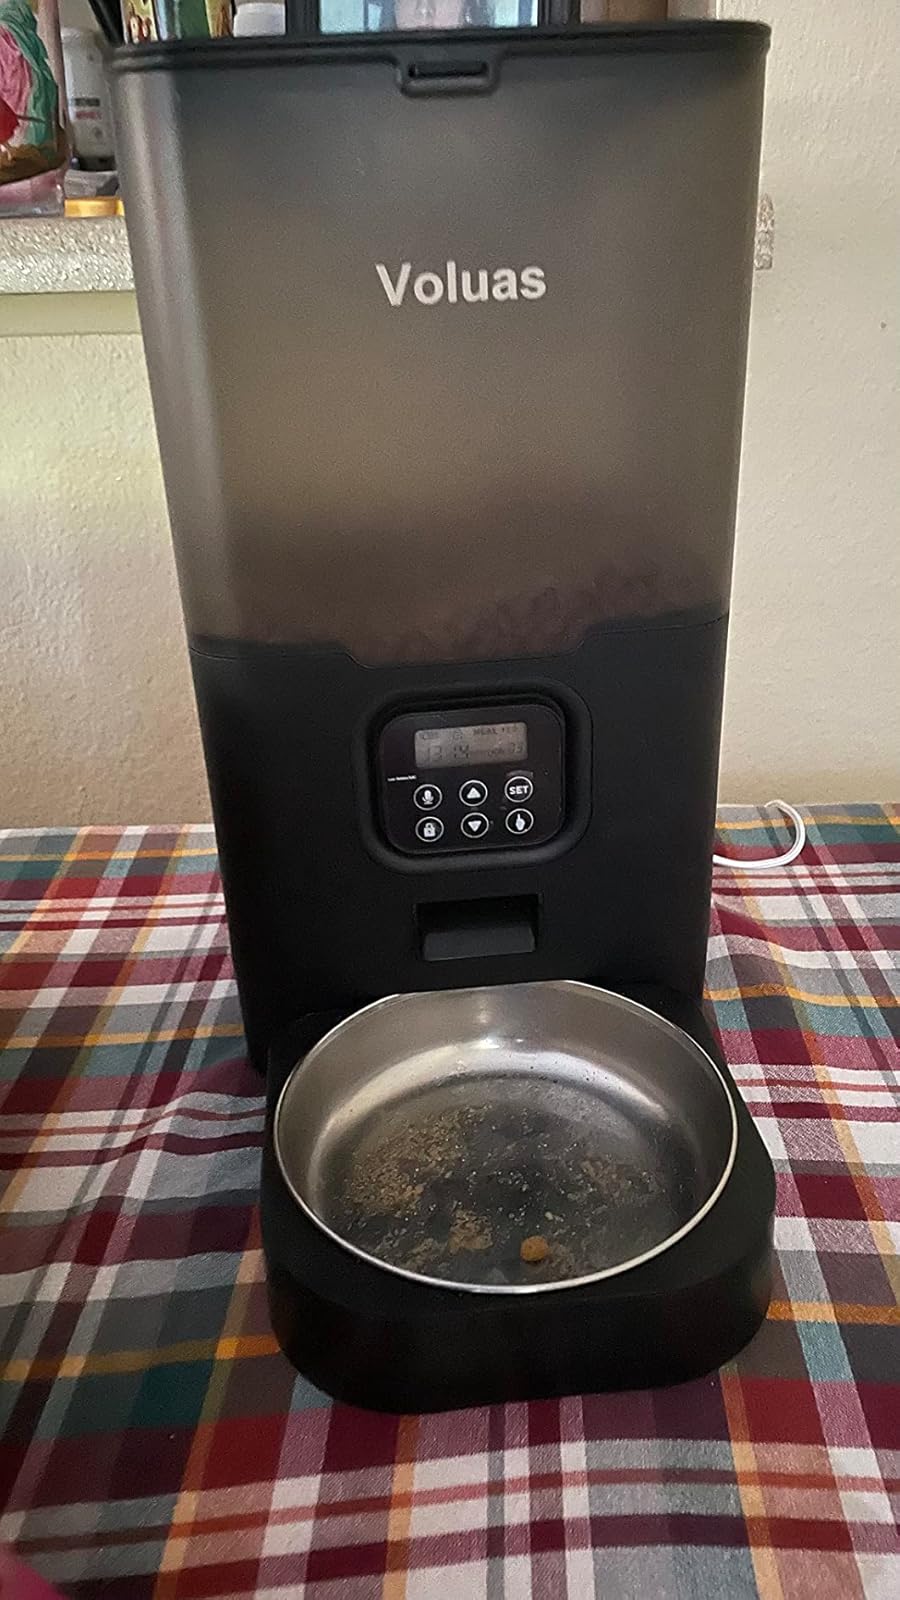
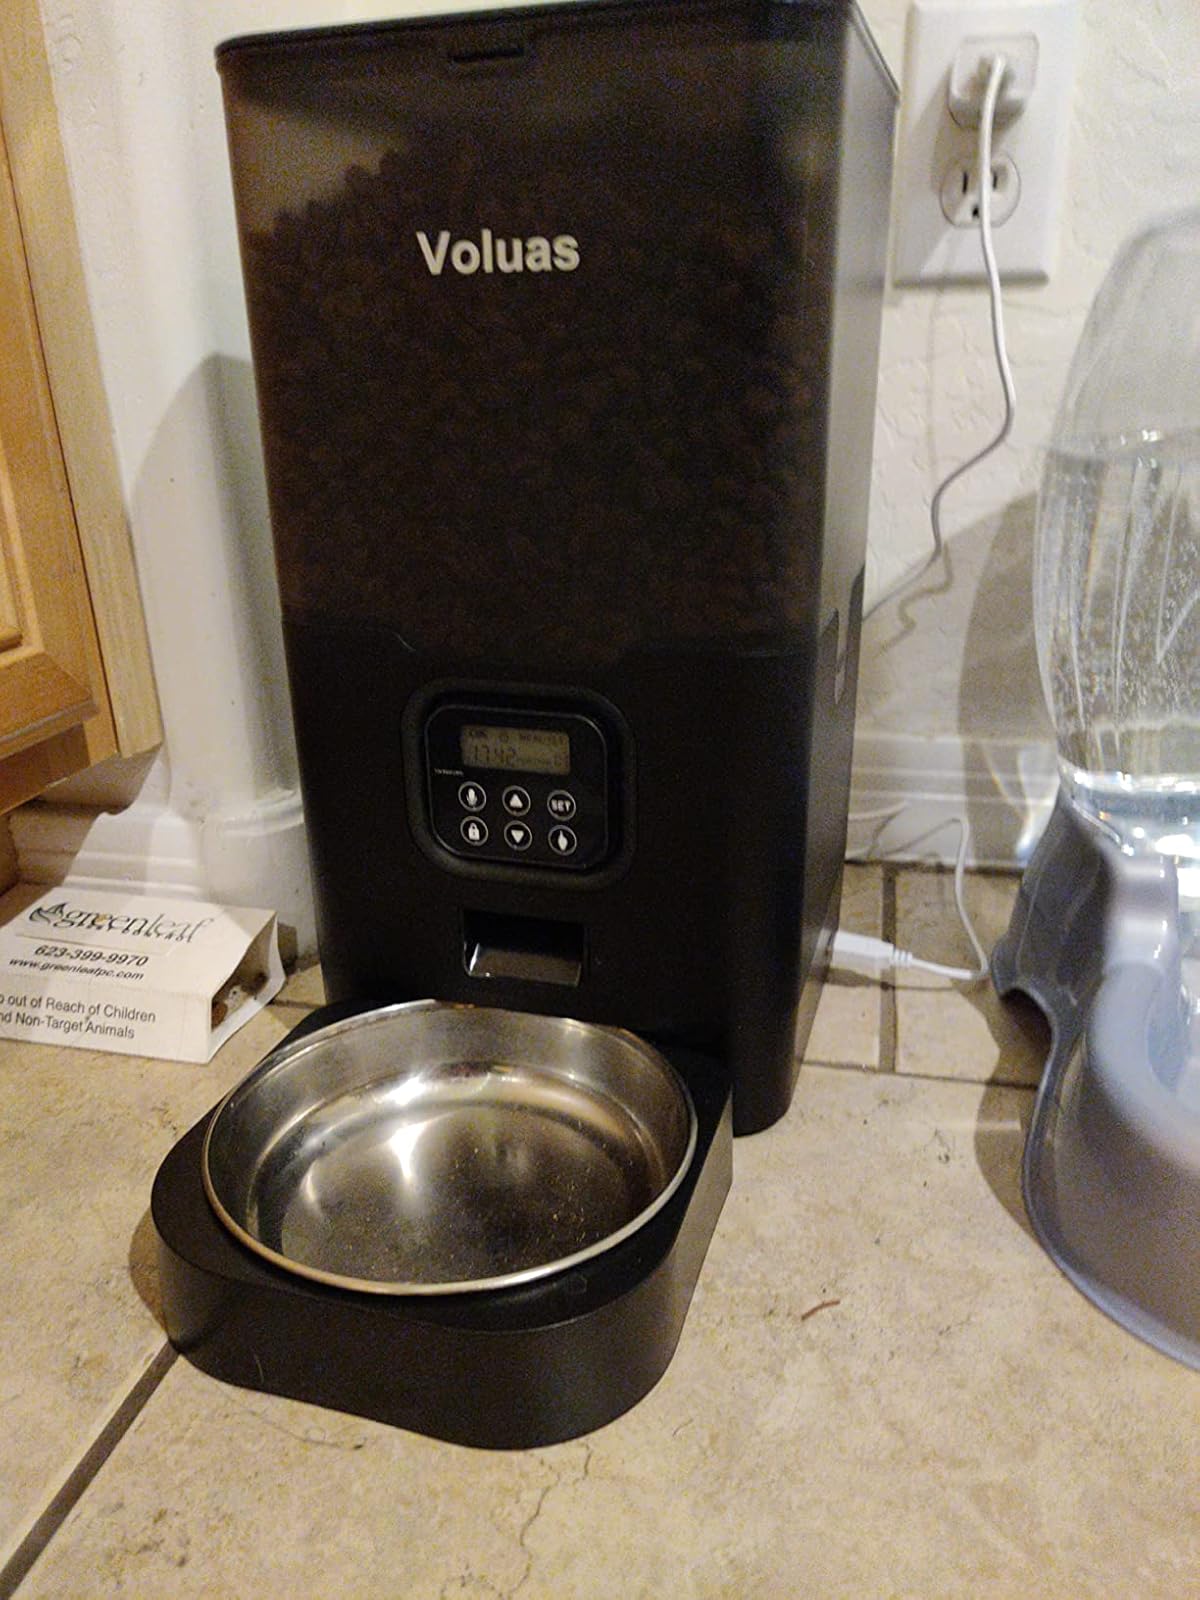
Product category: items_feeder
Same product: yes